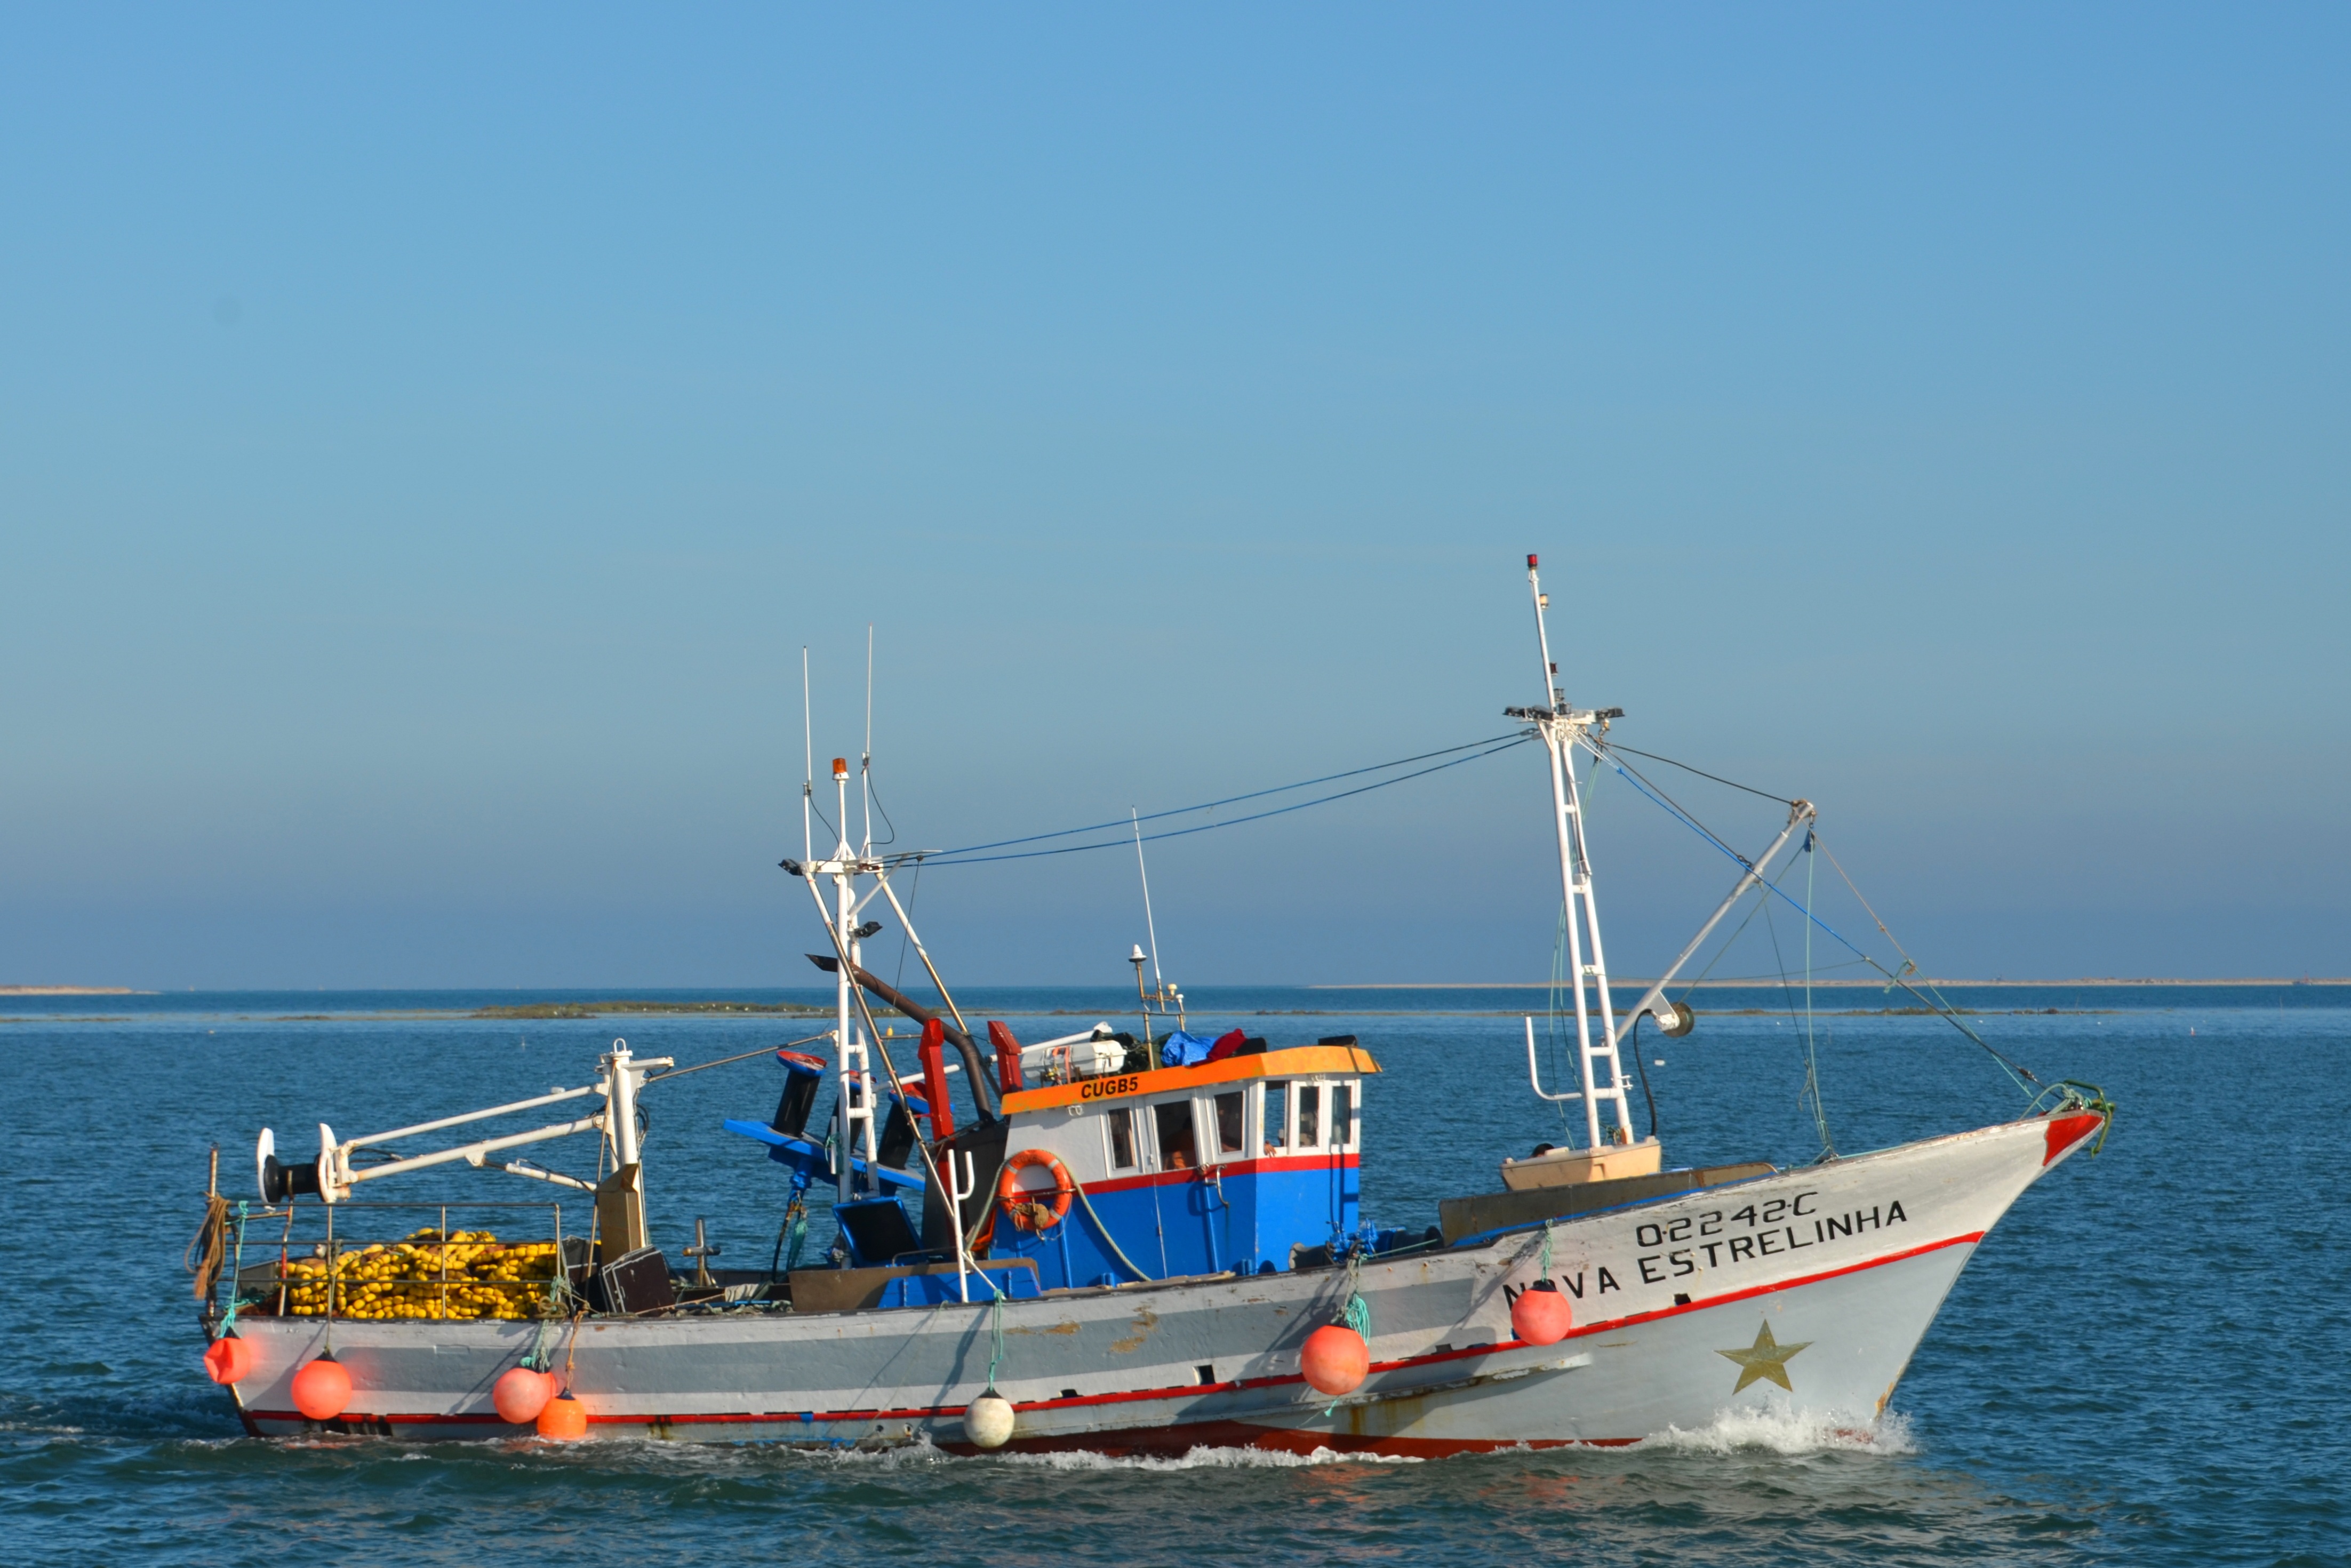
sea, coast, ocean, boat, lake, ship, boot, vehicle, mast, bay, fishing boat, boating, maritime, watercraft, fischer, fishing vessel, fishing trawler